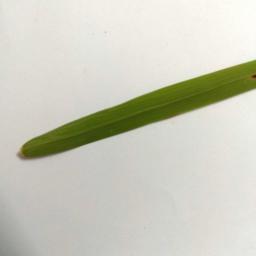
Label: Rice___Brown_Spot